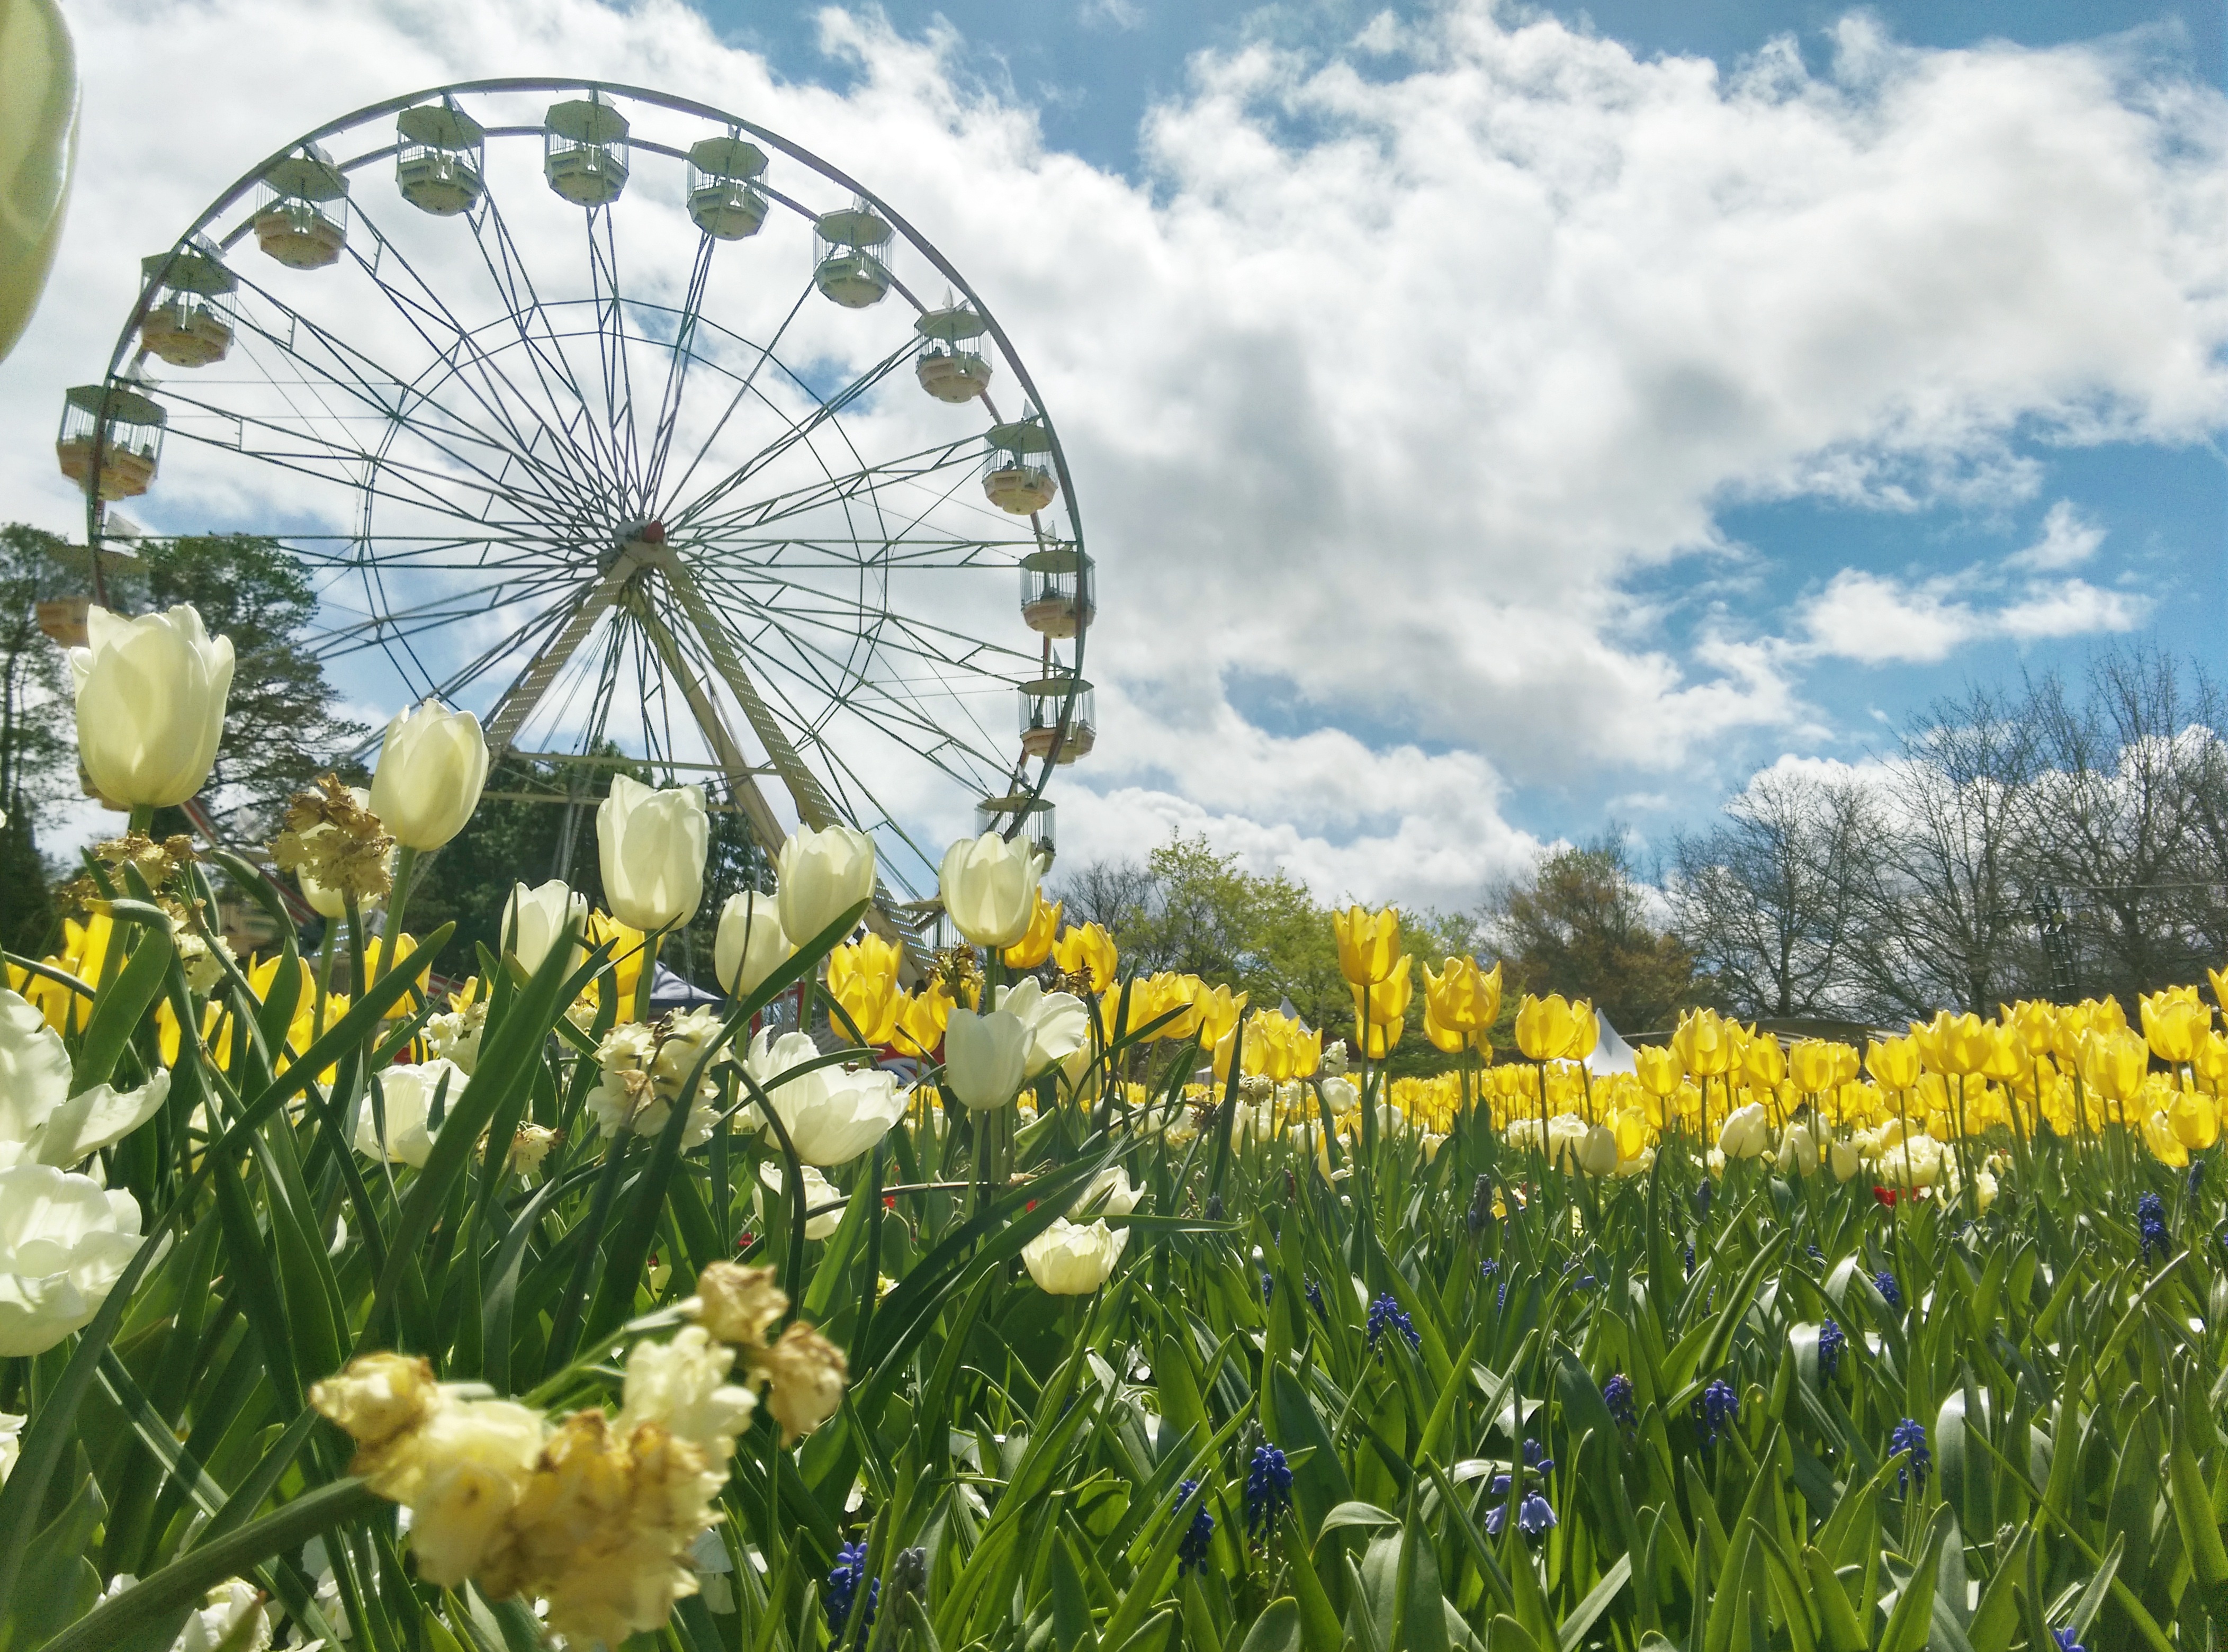
nature, grass, plant, sky, field, meadow, prairie, flower, spring, ferris wheel, park, holiday, botany, garden, flora, season, plants, wildflower, flowers, australia, grassland, springtime, canberra, flowering plant, land plant